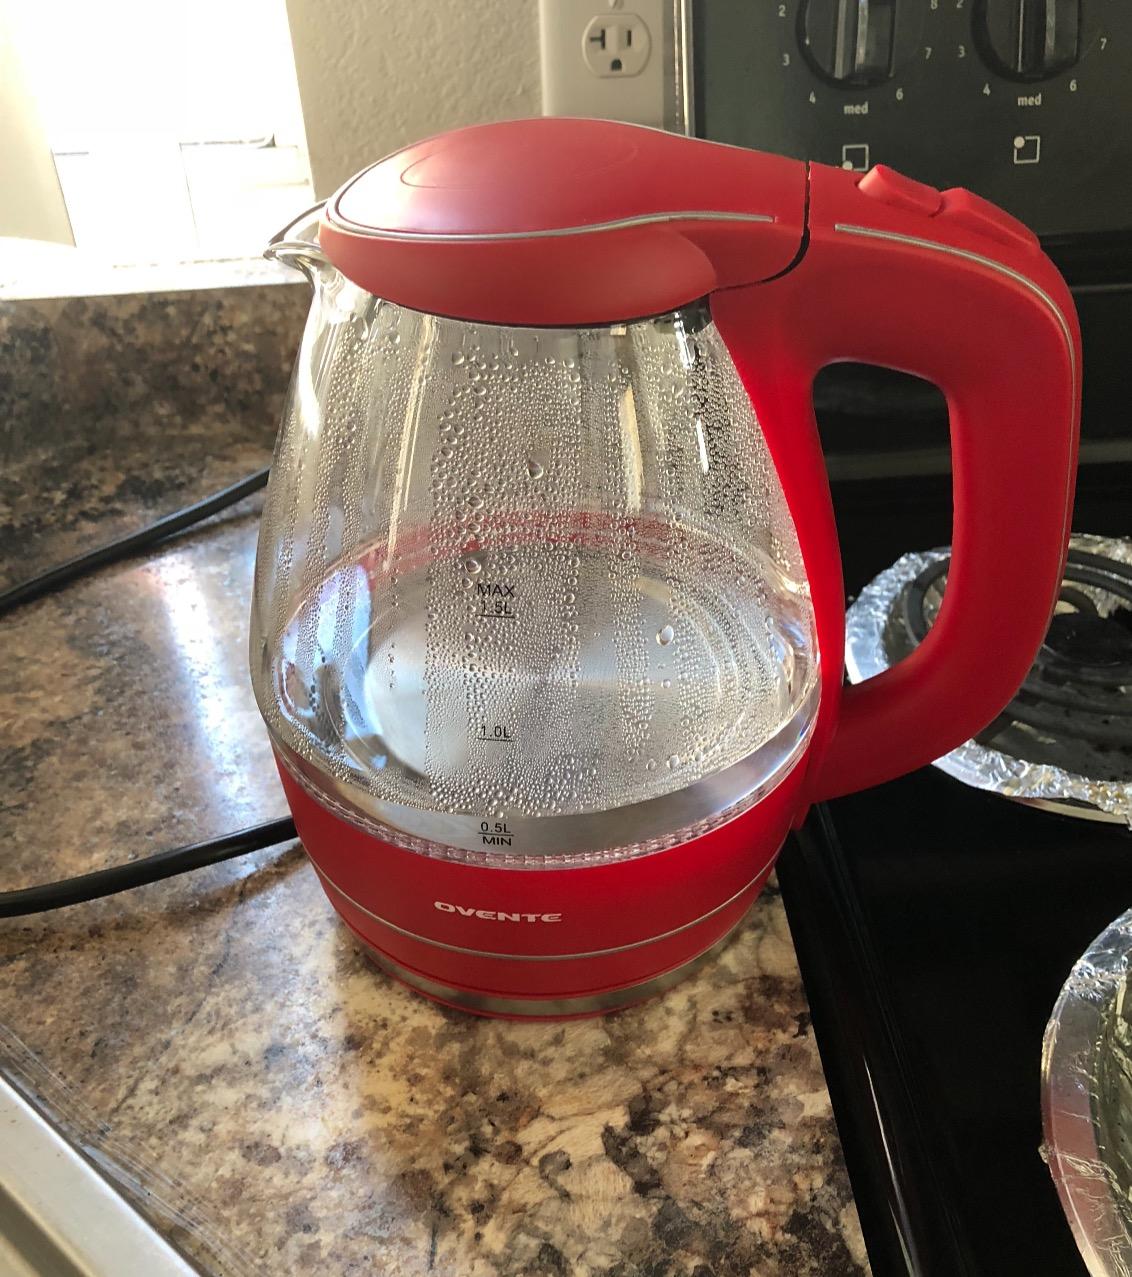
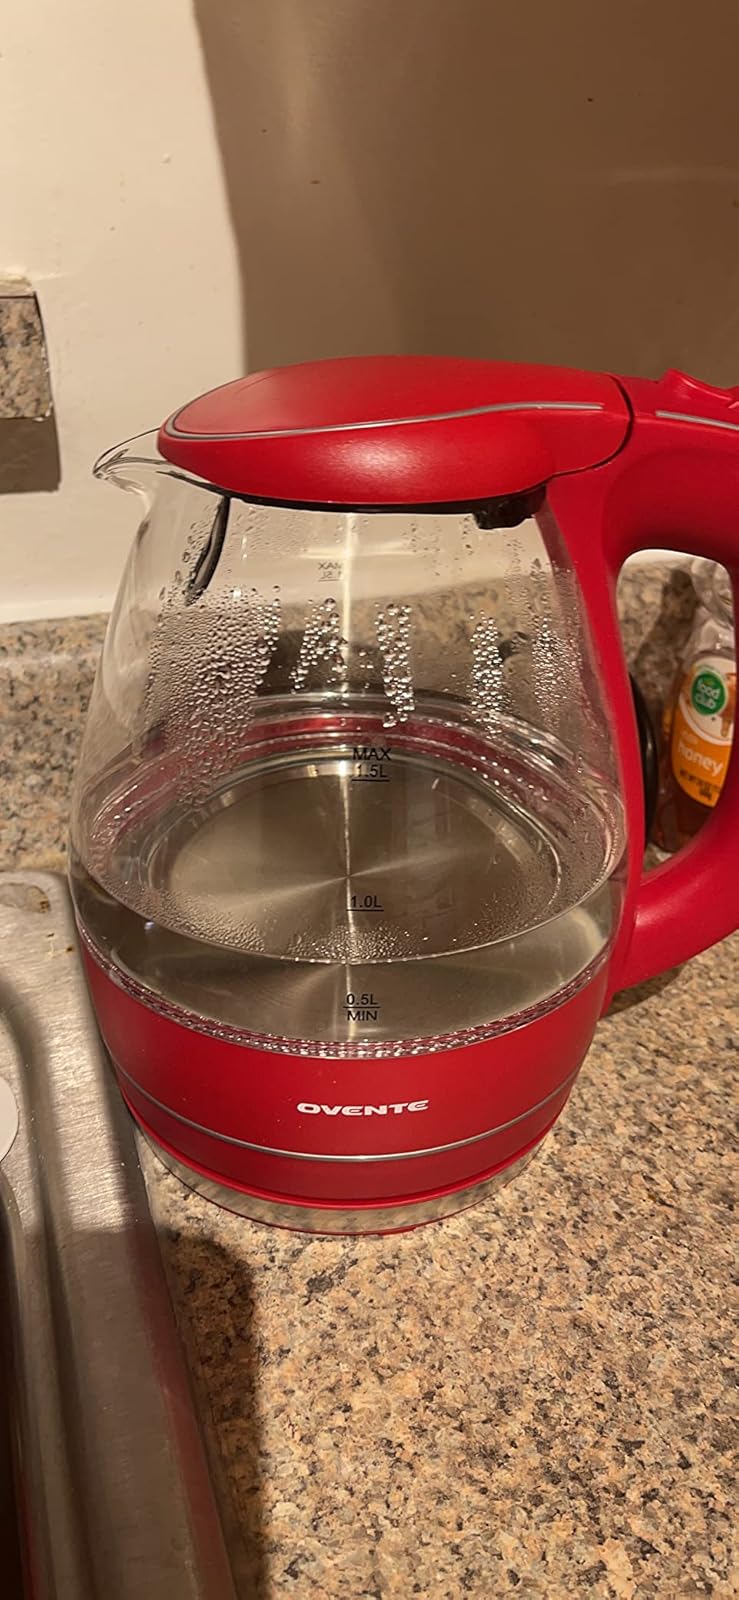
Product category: items_kettle
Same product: yes